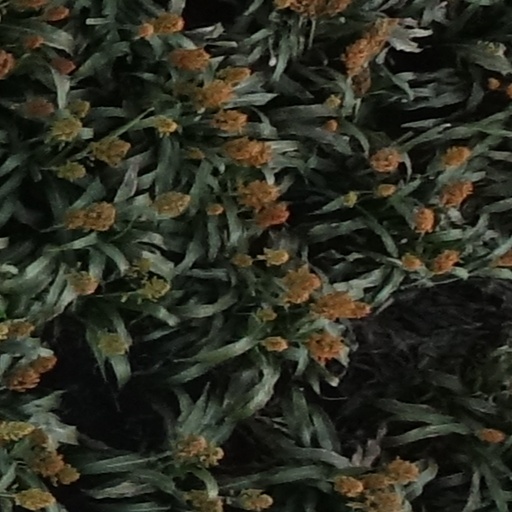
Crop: sorghum